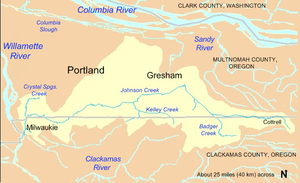
La Johnson Creek est une rivière de la région de Portland dans l’Oregon, elle prend sa source dans les contreforts des Chaîne des Cascades, puis traverse les villes de Greesham, Portland avant de se jeter dans la rivière Willamette à Milwaukie. Après avoir subi une forte pollution, depuis les années 1980 elle bénéficie de plusieurs actions pour restaurer son biotope et son écosystème favorables aux saumons et autres poissons migrateurs.